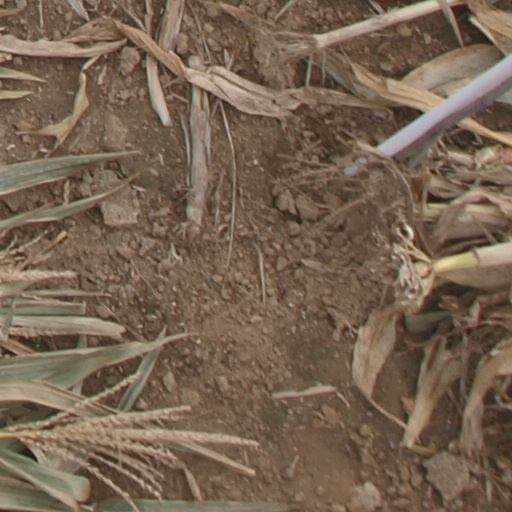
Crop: maize; corn